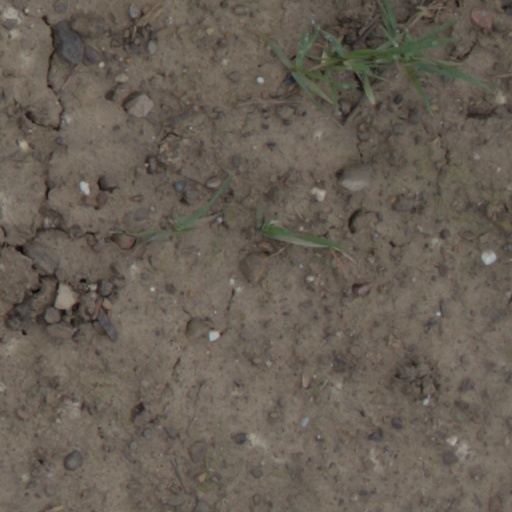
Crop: wheat